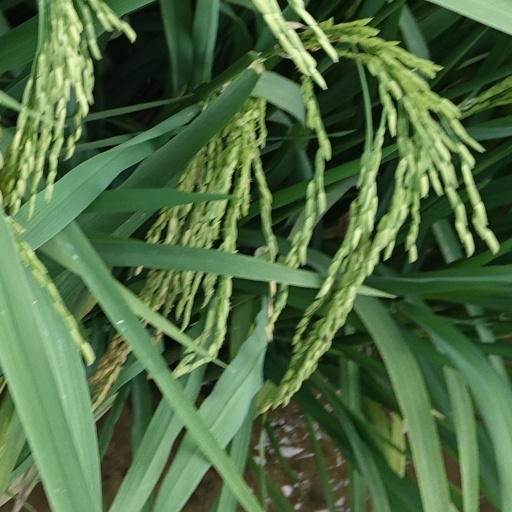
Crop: rice